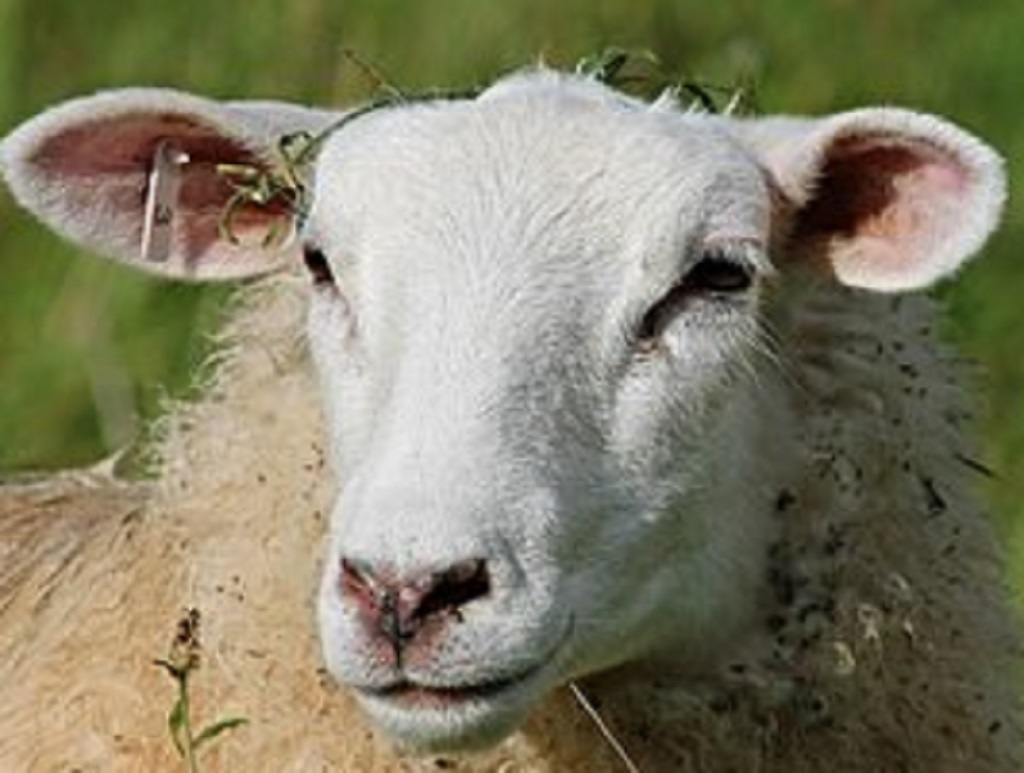
Label: no pain